Mochov

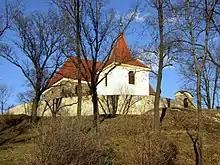
Church of Saint Bartholomew

The main landmark of Mochov is the Church of Saint Bartholomew. It is originally a late Gothic church from the 13th century, which was later rebuilt in the Baroque style.